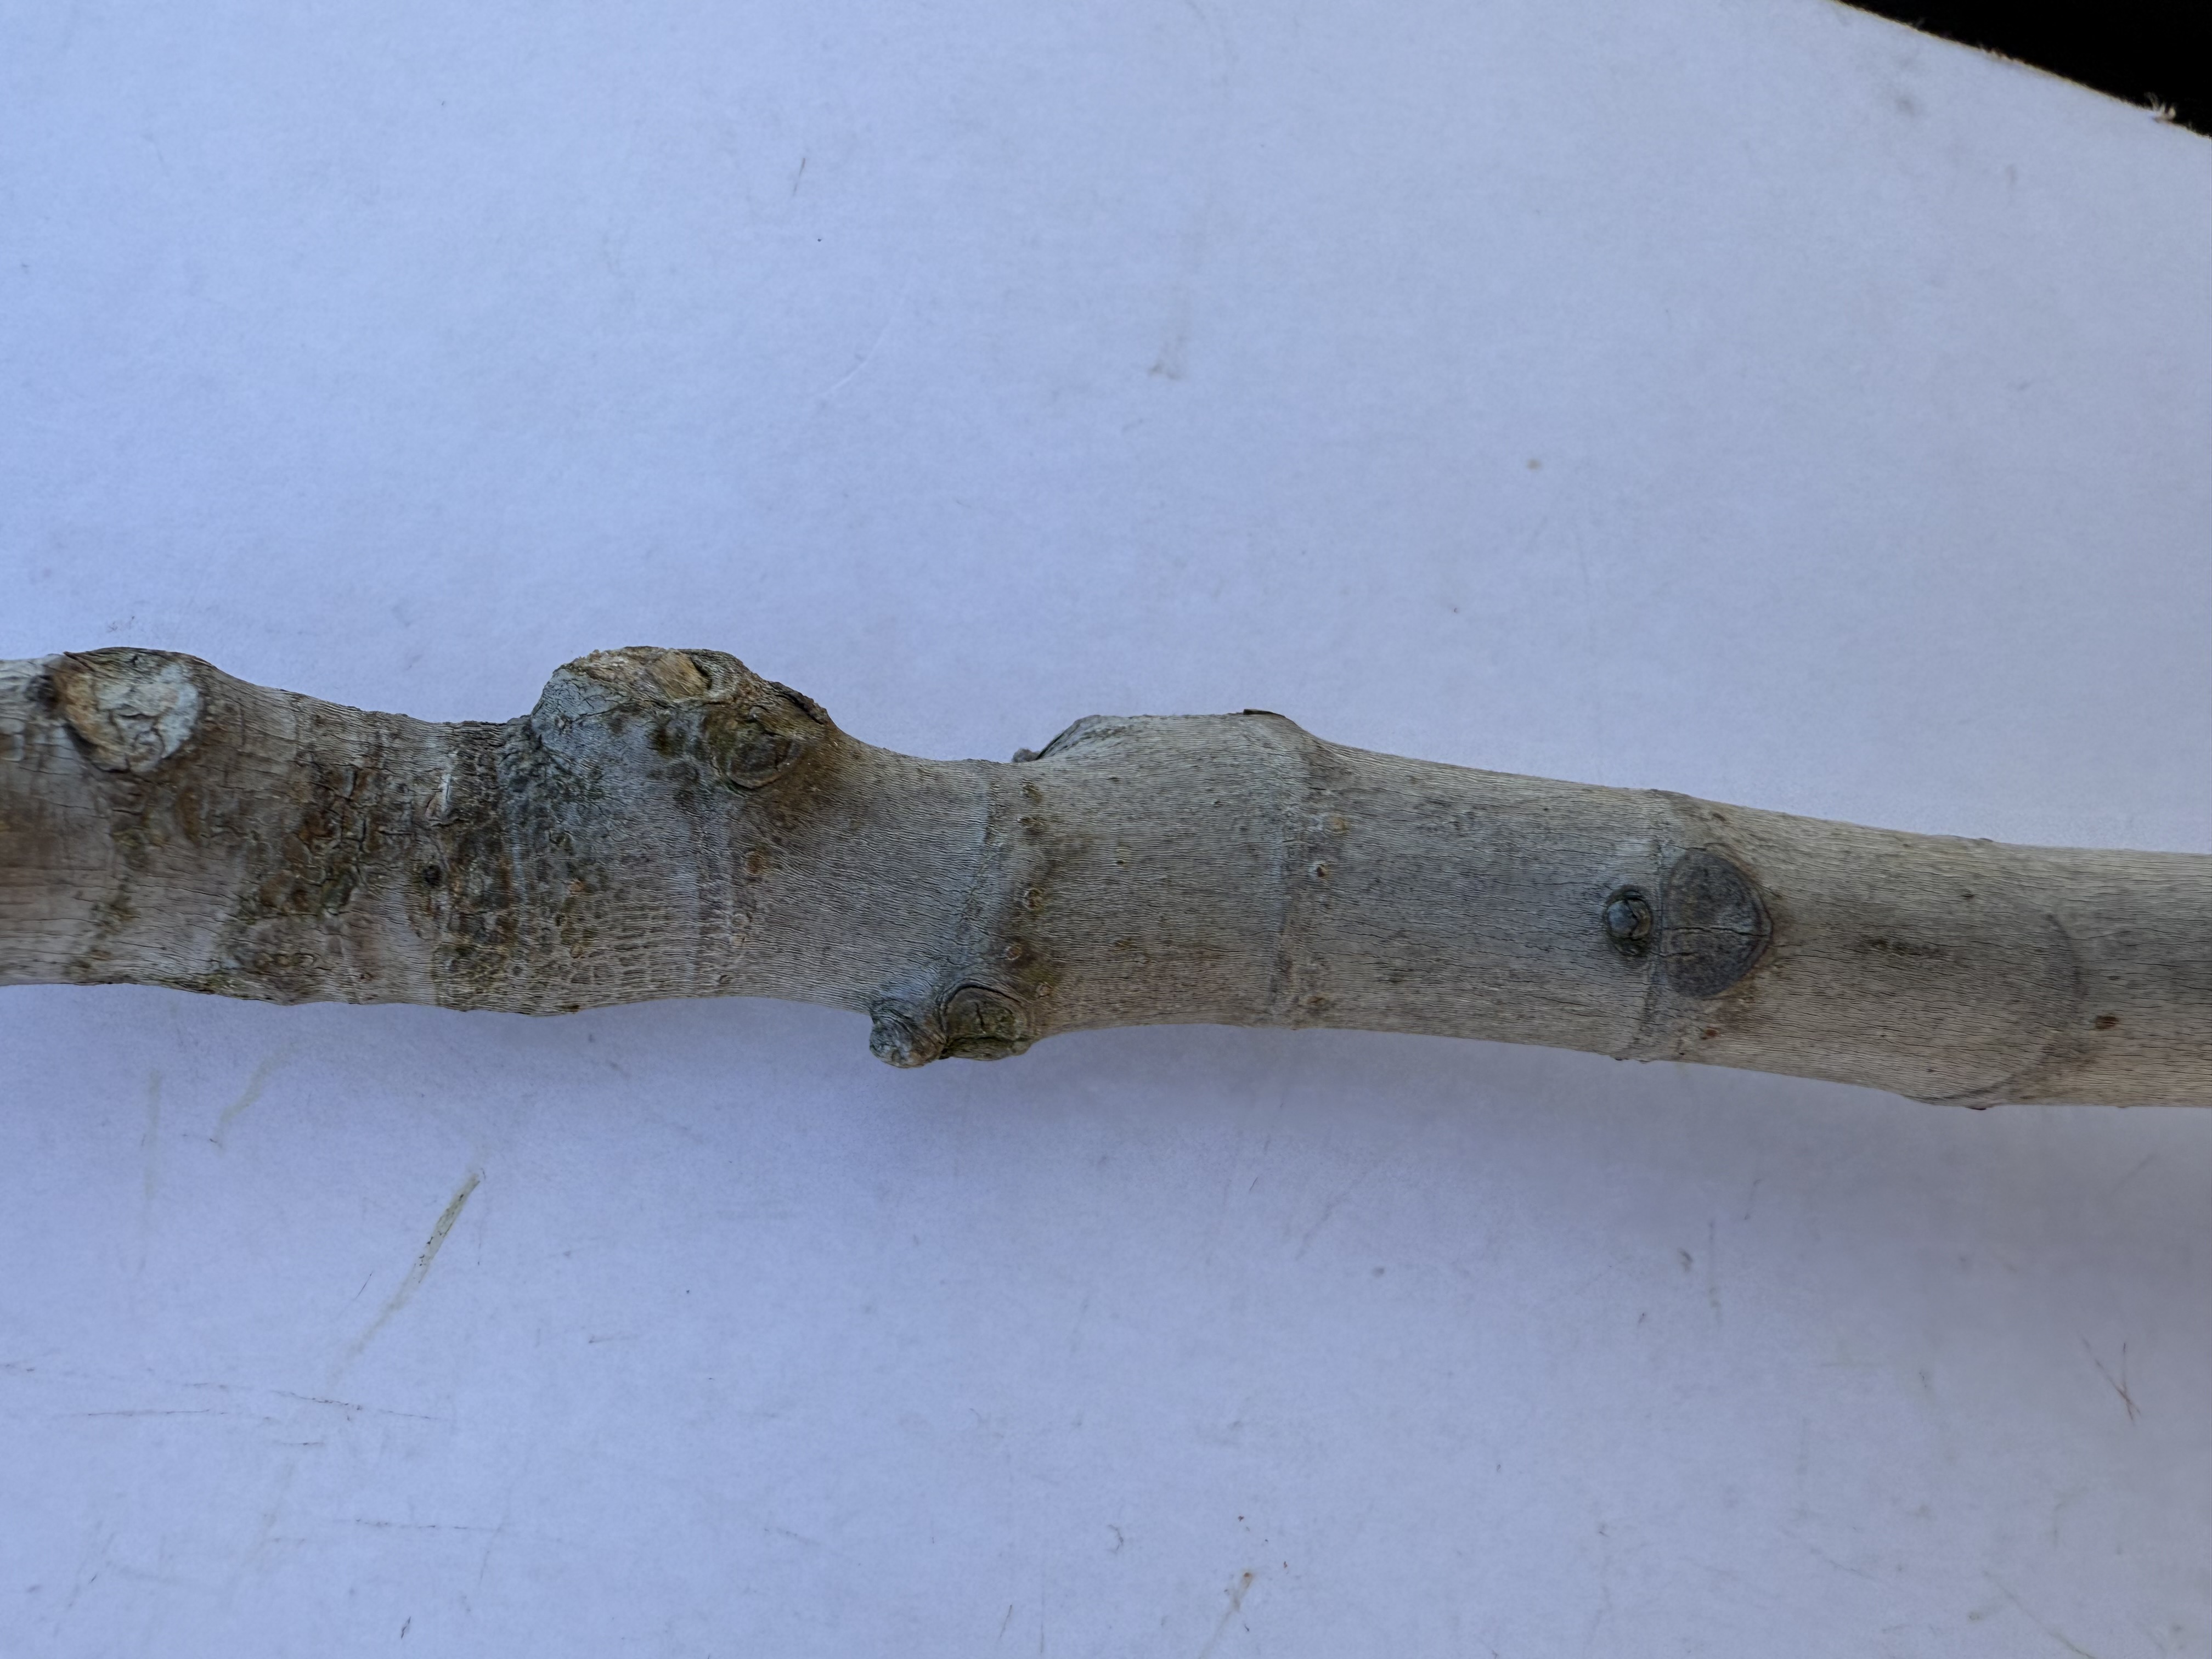
Variety: Bardacik Fig